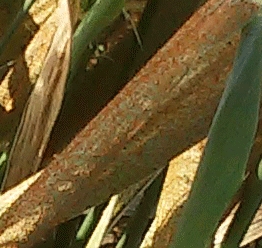
Label: Wheat___Brown_Rust